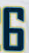
Number: 6